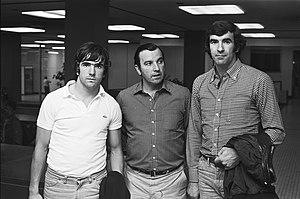
Arrivée de l'Athletic Bilbao à l'aéroport d'Amsterdam-Schiphol. De gauche à droite Dani, l'entraîneur Aguirre et le gardien de but Iribar. Photographie par Bert Verhoeff / Anefo.